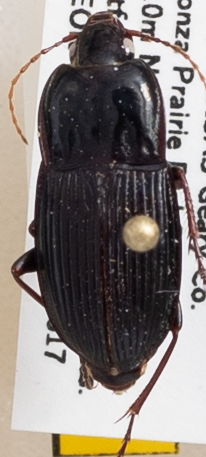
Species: Pterostichus permundus
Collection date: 2019-06-17
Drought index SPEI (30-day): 0.746
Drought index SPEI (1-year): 1.69
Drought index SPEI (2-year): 0.26